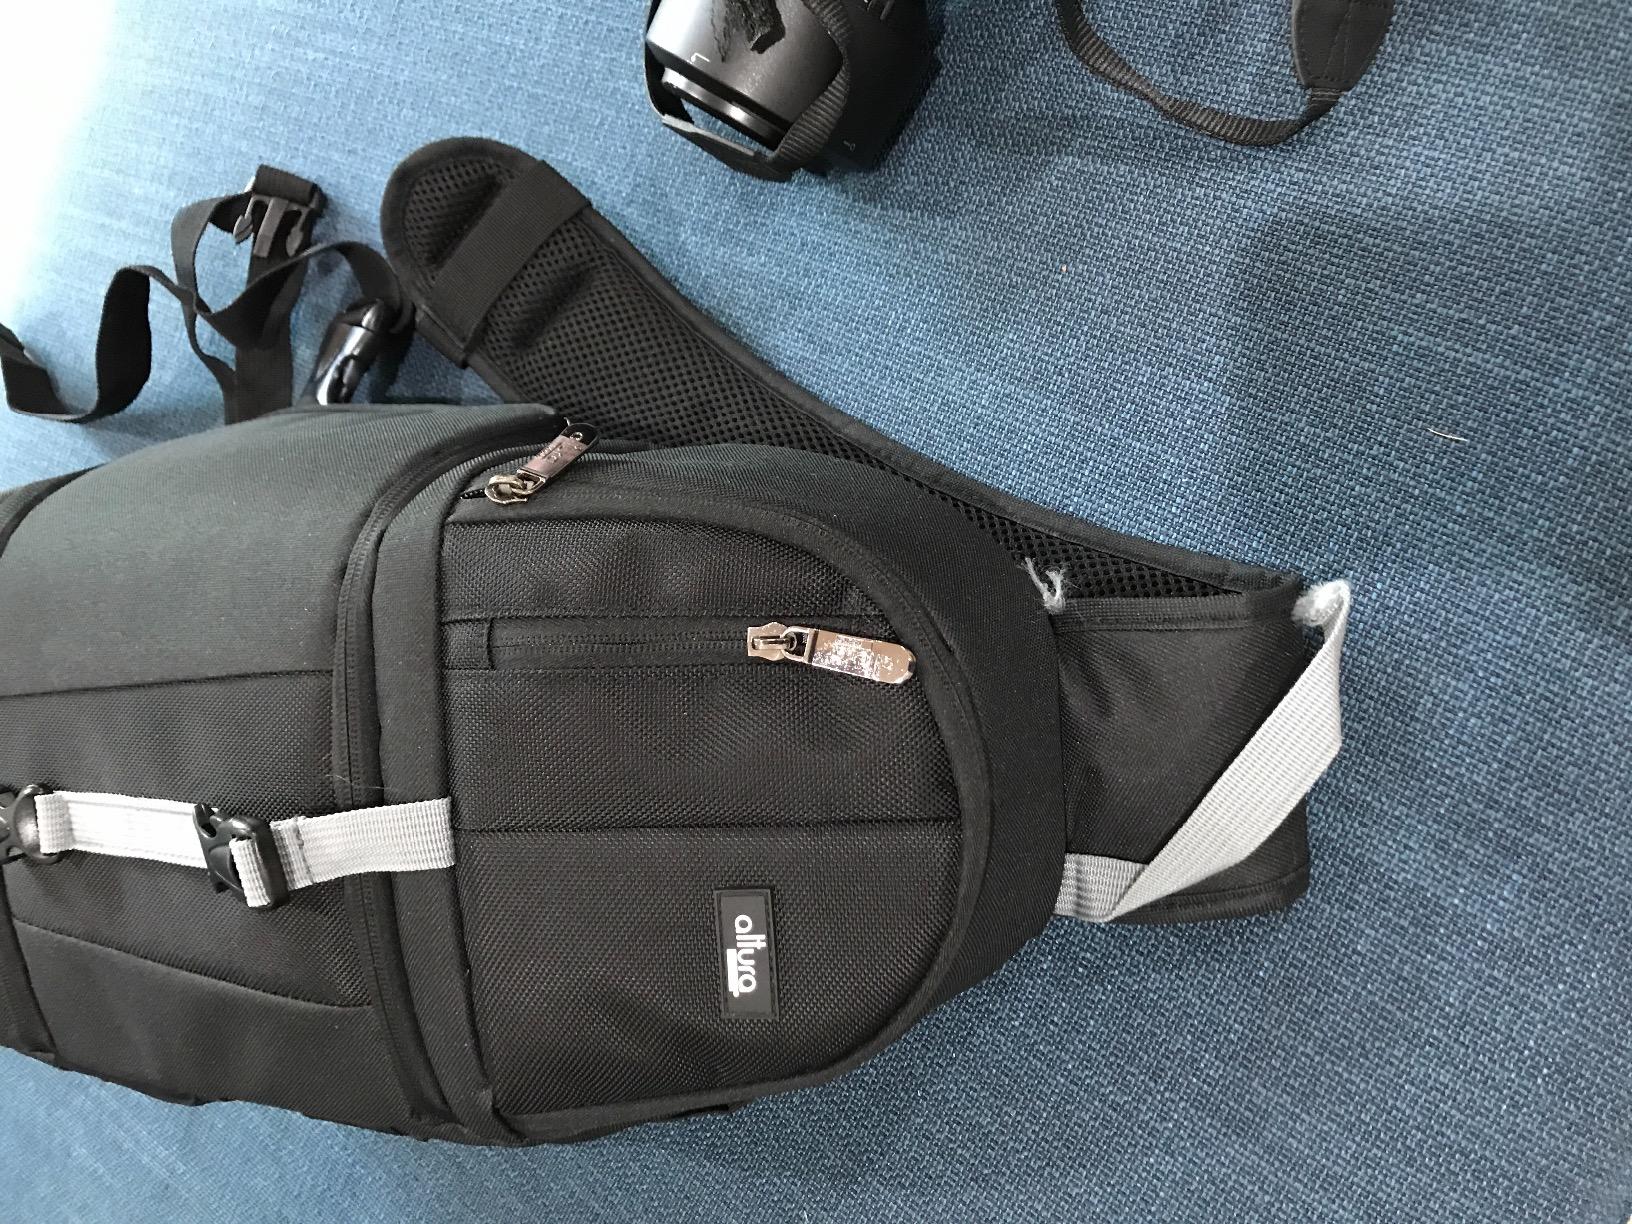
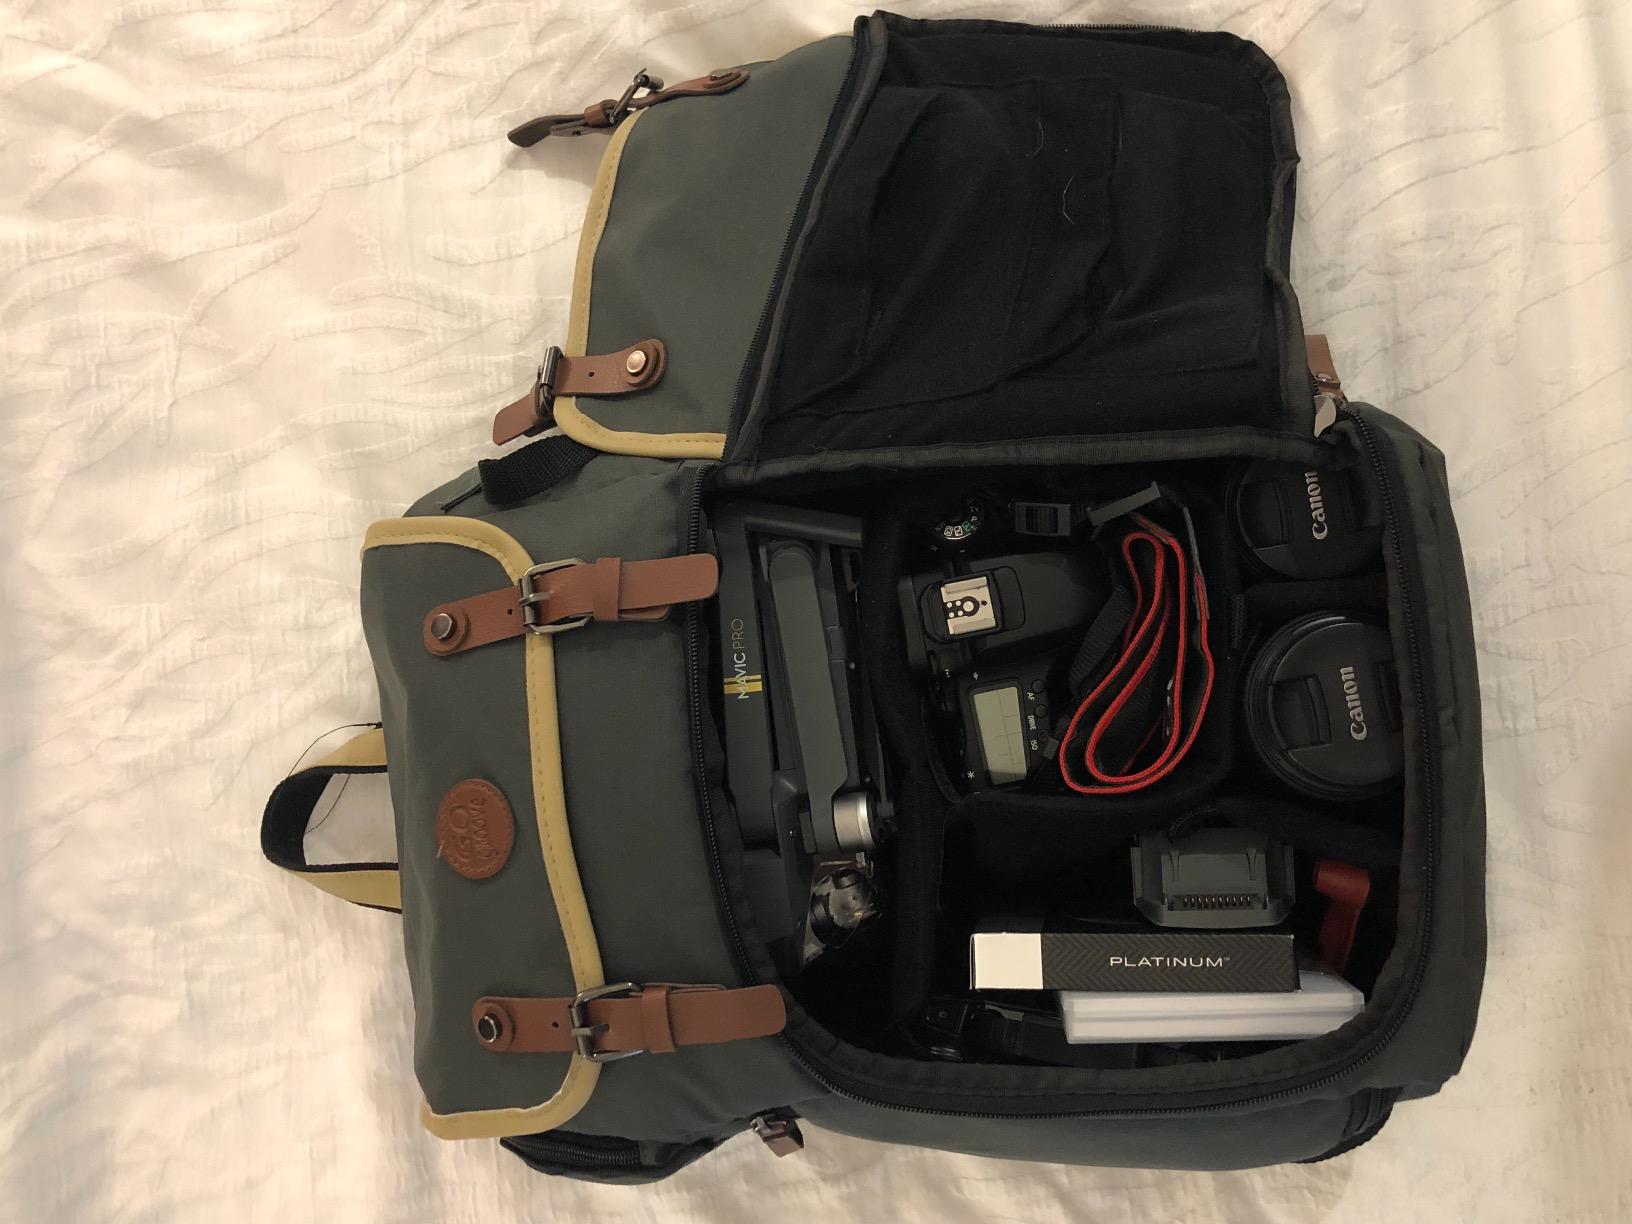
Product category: bag
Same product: no